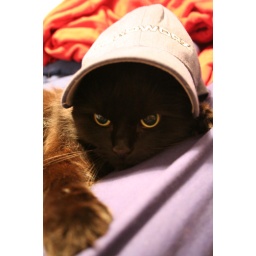
The cat in the hat